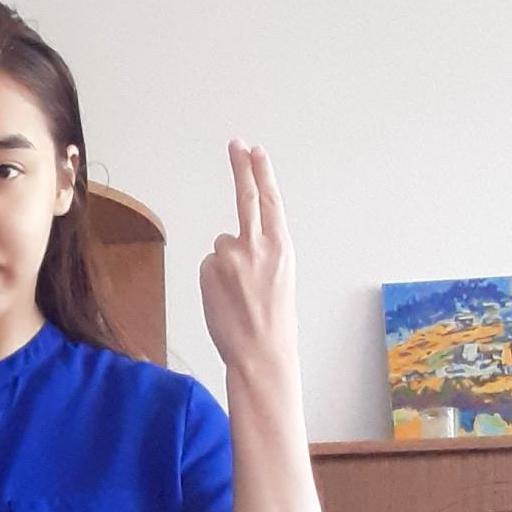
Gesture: two_up_inverted